Humbrol

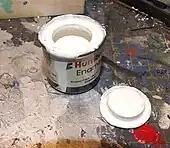
14ml can

On 31 August 2006, following the collapse of Heller SA, Humbrol went into administration. It was announced on 10 November 2006 that Hornby Railways would acquire certain assets of Humbrol, comprising Airfix, Humbrol paints and model accessories and the Young Scientist brand for £2.6 million.